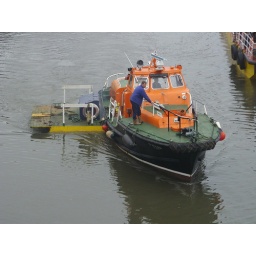
Pilot boat St. Hilda passing the dredging barge Sandsend in Whitby harbour, towards the swing bridge